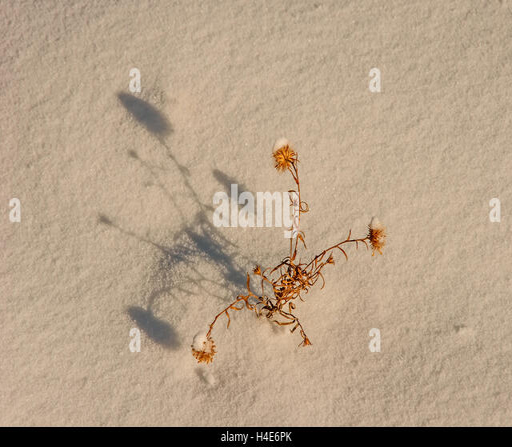
fresh snow on this dead plant and on the ground .